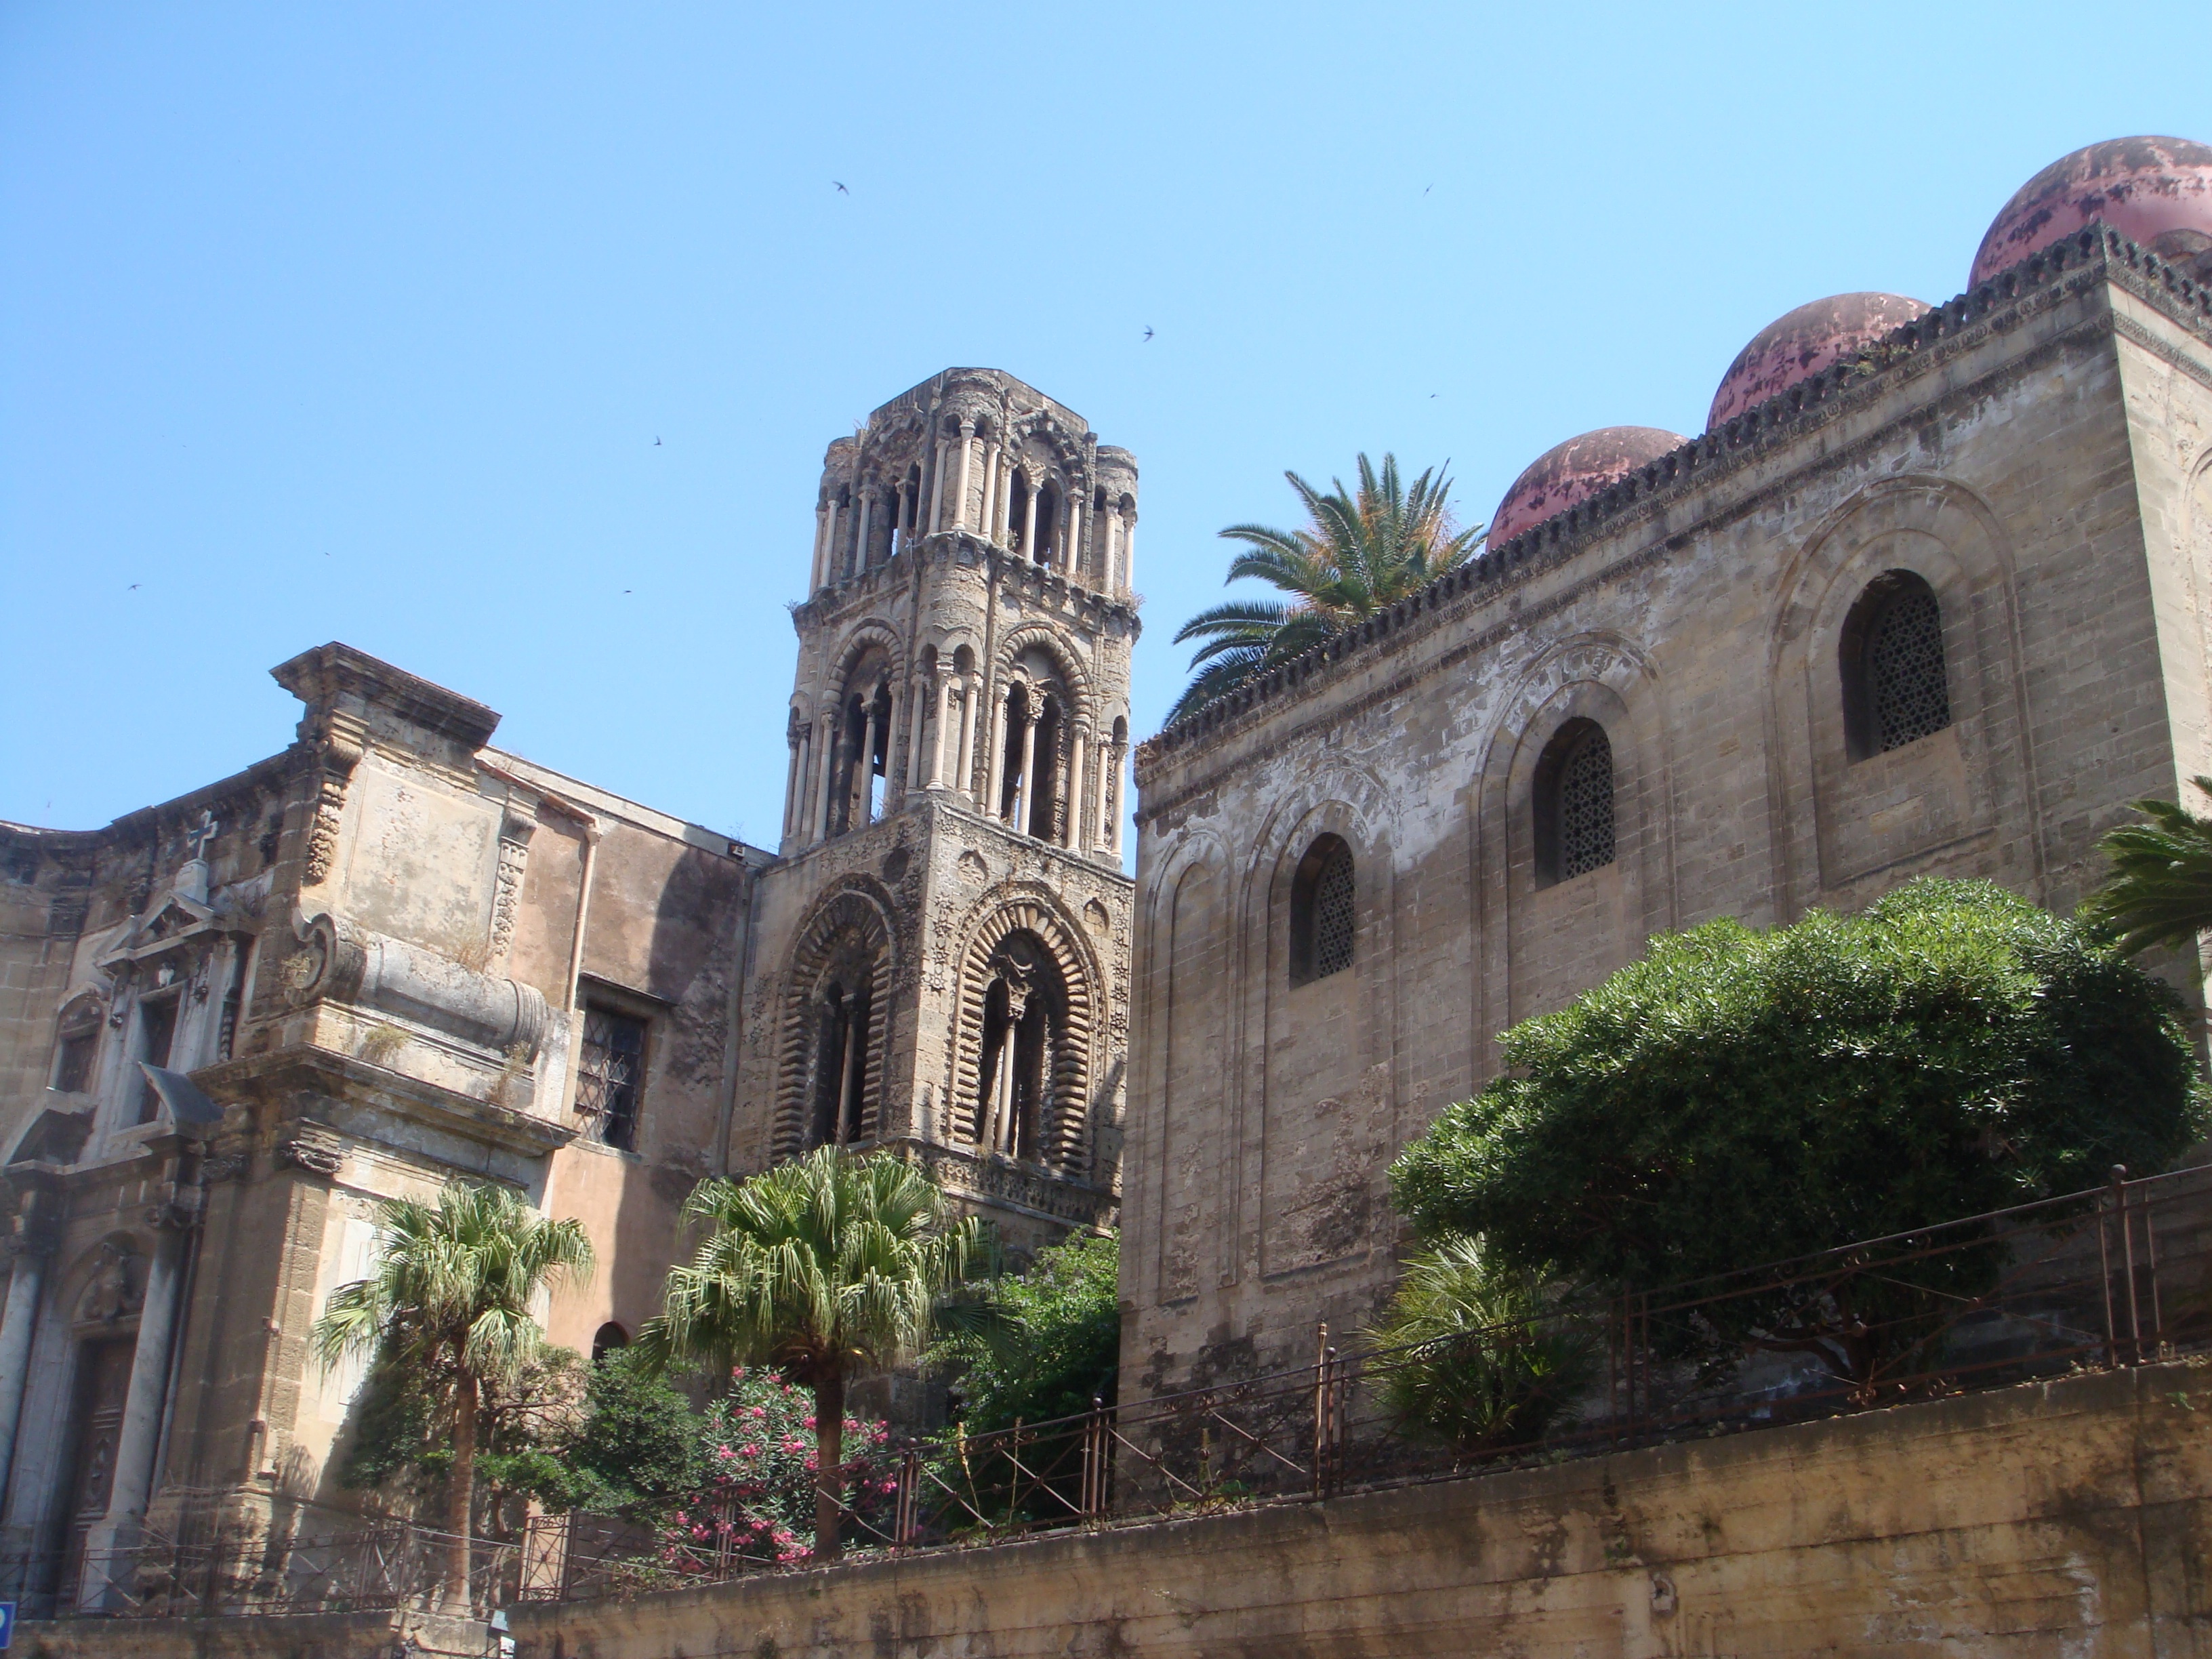
building, city, monument, cityscape, summer, landmark, church, cathedral, place of worship, ruins, monastery, synagogue, basilica, sicily, palermo, chief town, historic site, ancient history, ancient roman architecture, byzantine architecture, the ottoman empire